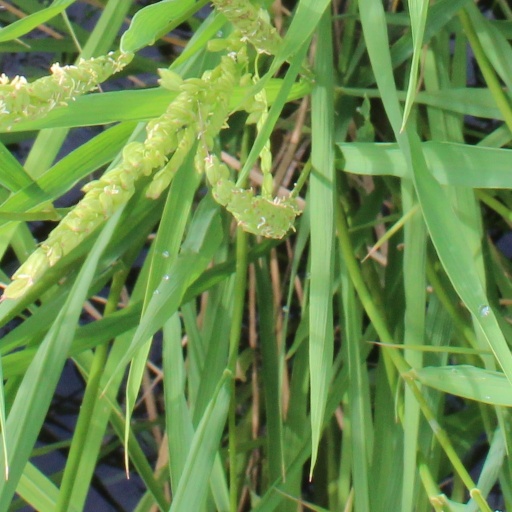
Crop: rice